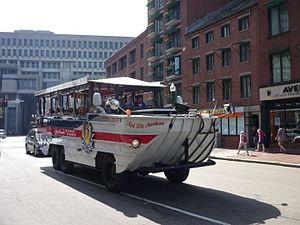
Un DUCK pour transport de tourisme à Boston.
Boston [bɔstɔ̃] ou [bɔstɔn] est la capitale et la plus grande ville de l’État du Massachusetts et de la région de Nouvelle-Angleterre, dans le nord-est des États-Unis. La ville compte 673 184 habitants selon le bureau du recensement fédéral de 2016, et la zone métropolitaine de Boston-Cambridge-Quincy en concentre environ 4 628 910, ce qui fait d'elle la dixième agglomération des États-Unis. Elle constitue le nord de la mégalopole du Nord-Est des États-Unis, communément appelée BosWash, qui s'étend de Boston à Washington en passant par New York. La ville est traversée par le fleuve Charles, un fleuve côtier qui se jette dans le Boston Harbor, un estuaire au fond de la baie du Massachusetts sur les bords duquel la ville s'est construite. Centre économique et culturel de la Nouvelle-Angleterre, Boston est connu pour l'excellence de ses universités, notamment l'université Harvard et le Massachusetts Institute of Technology, situés dans la ville voisine de Cambridge.